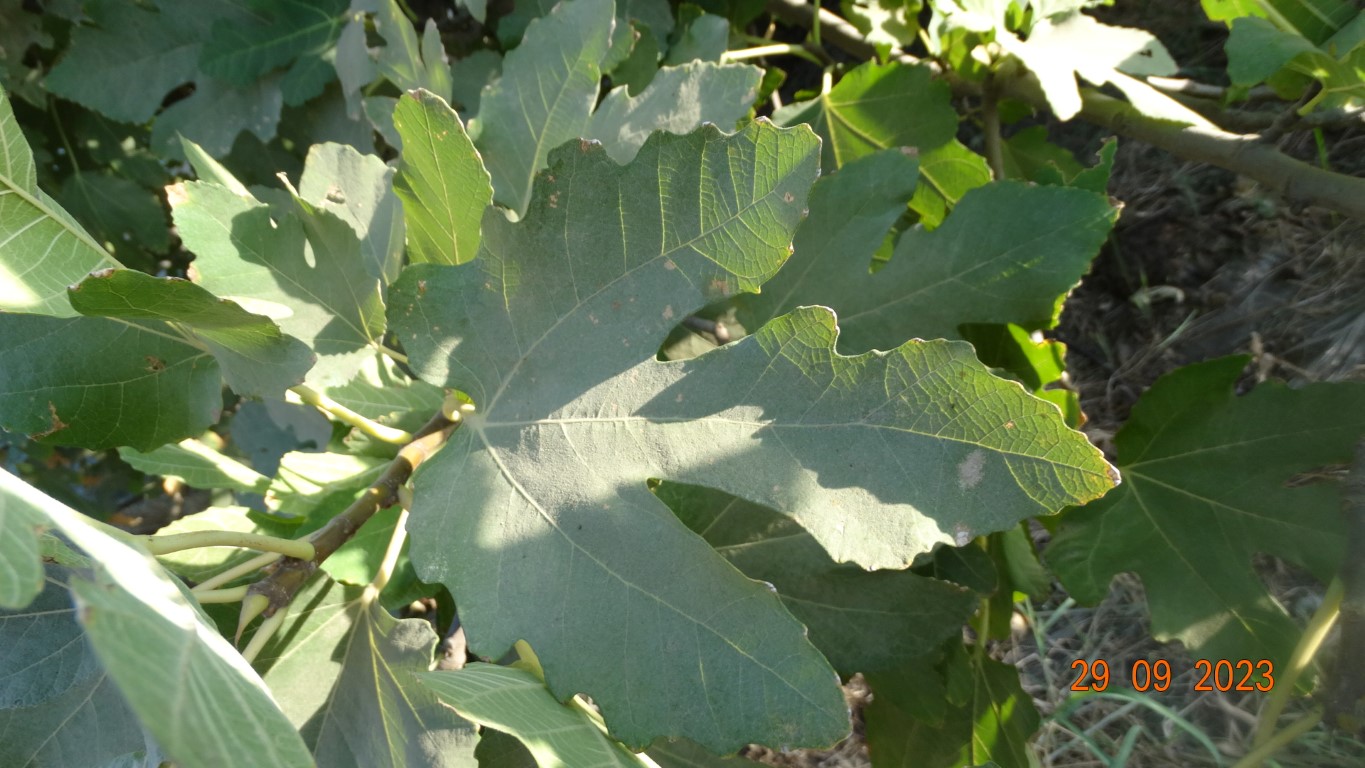
Label: healthy